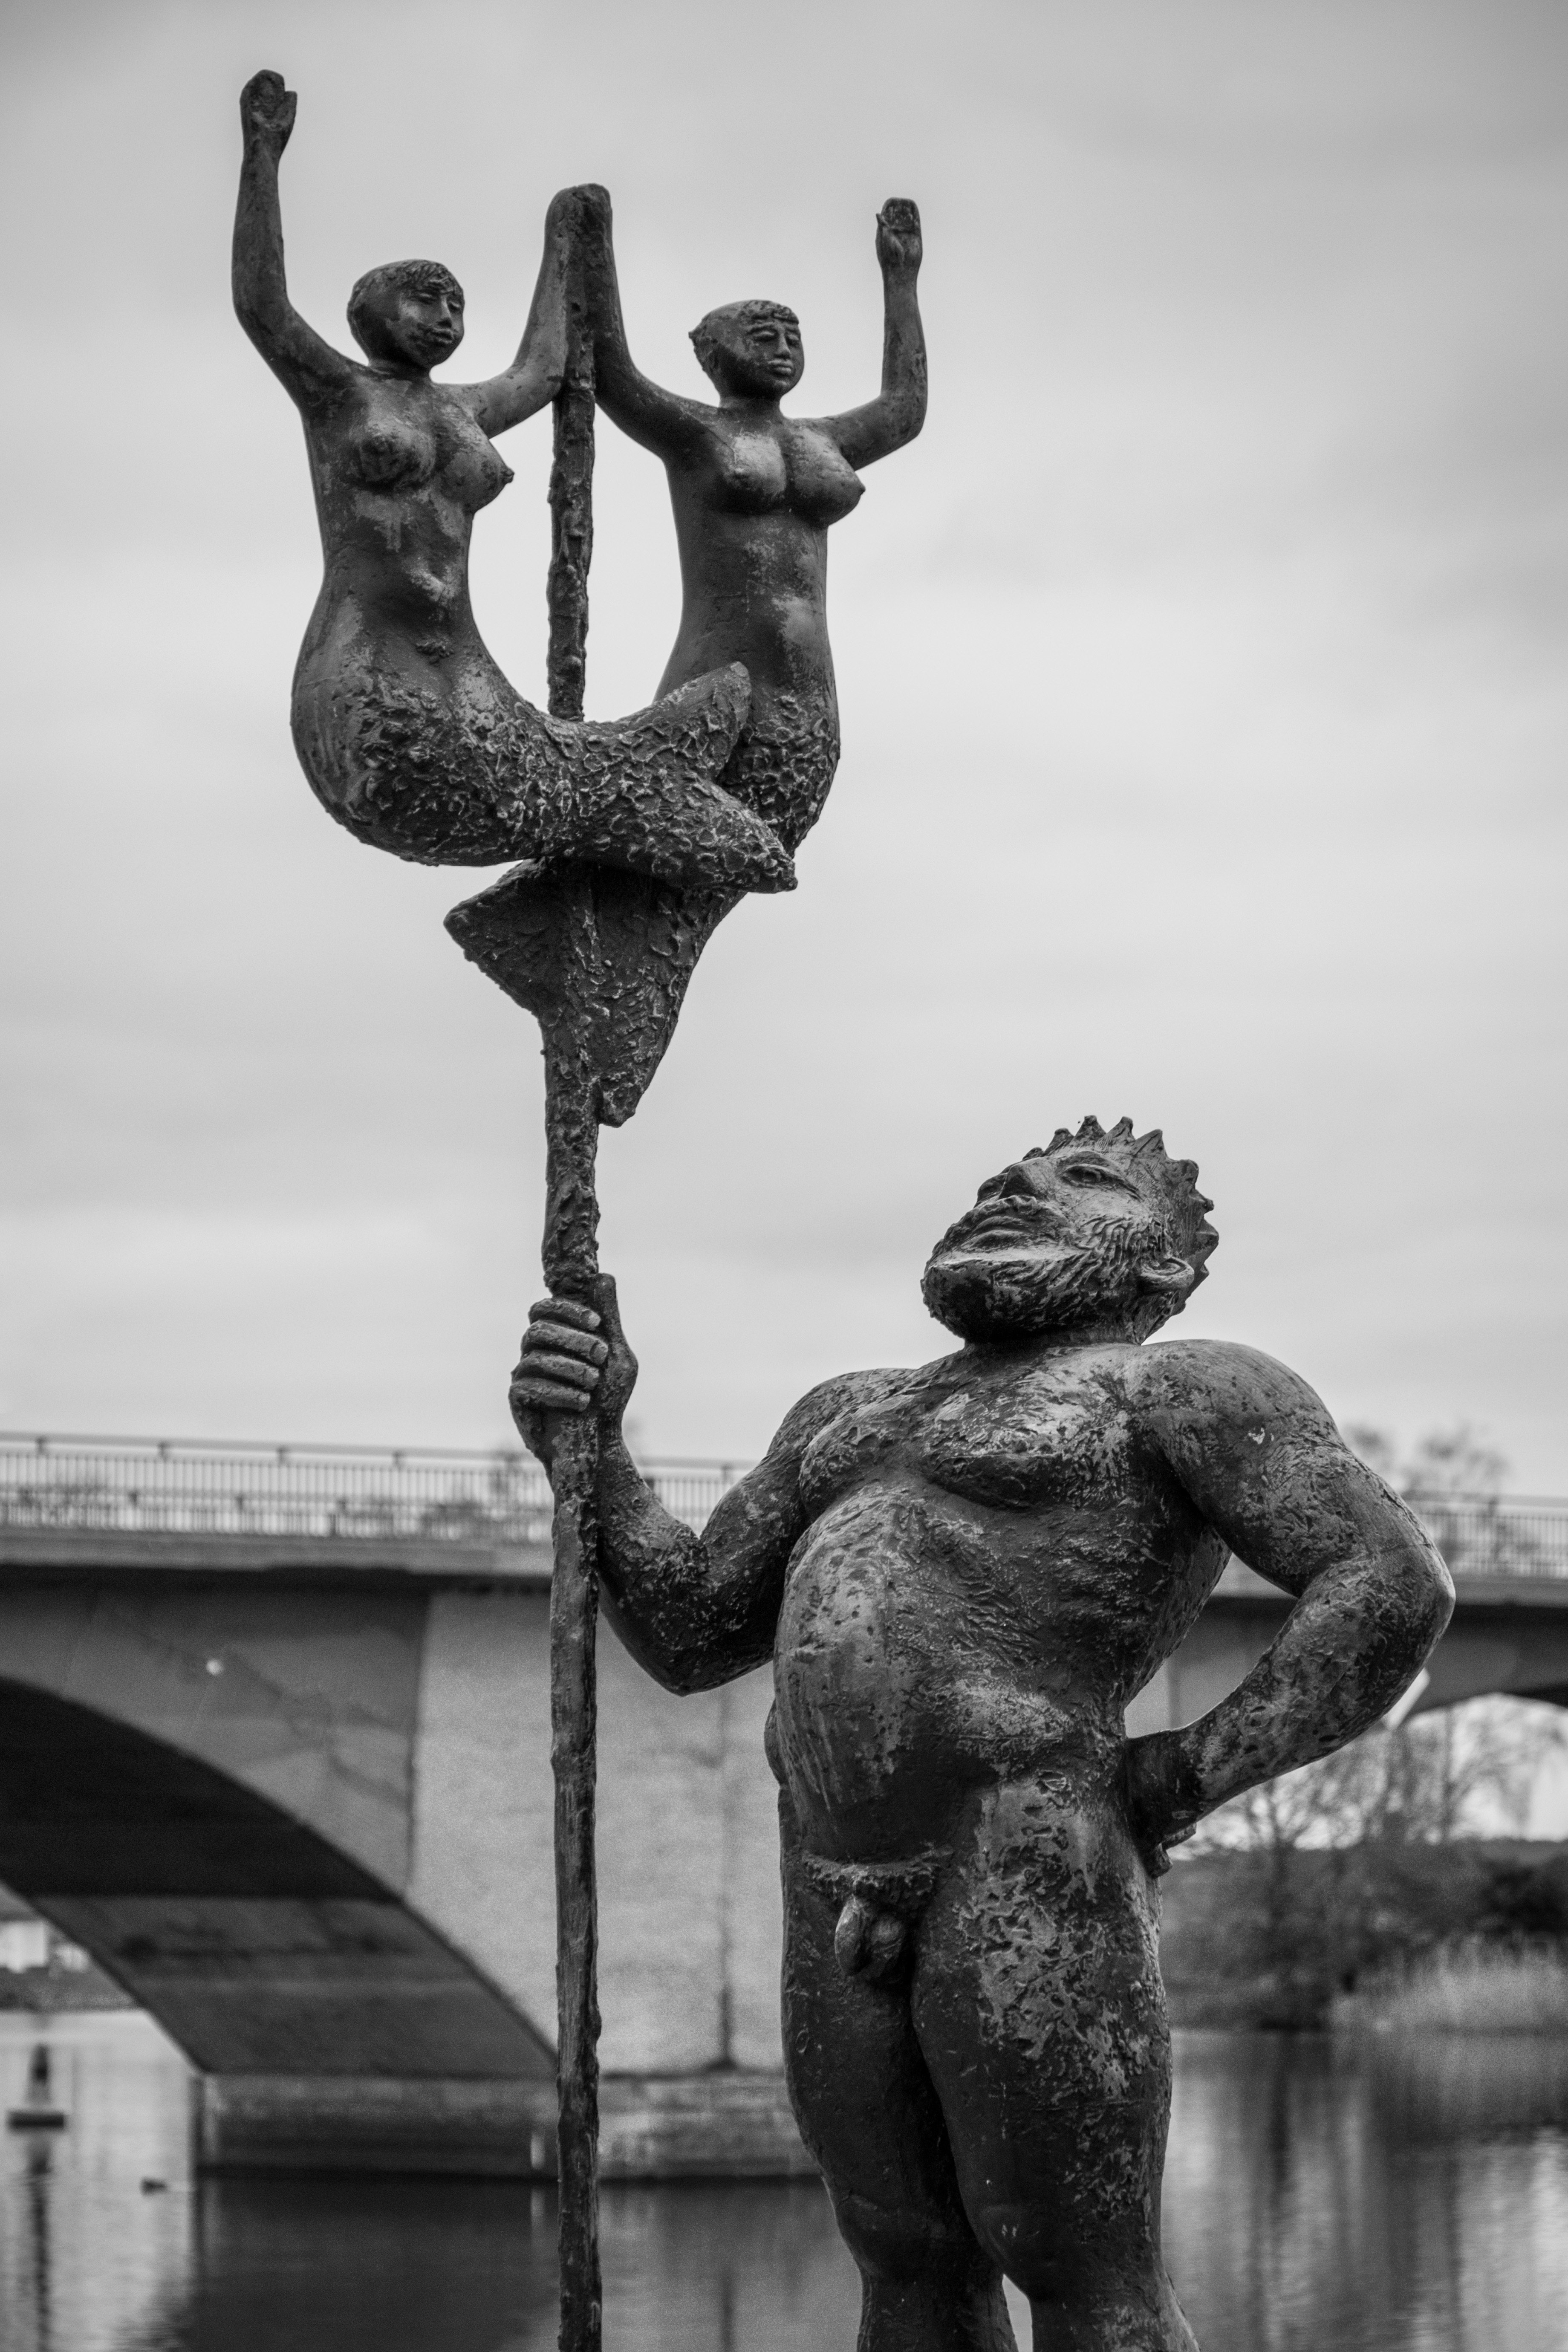
black and white, photography, monument, statue, black, monochrome, sculpture, art, temple, photograph, image, monochrome photography